Greatest Video Hits 1

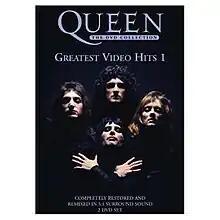

Greatest Video Hits 1 was the first Queen video collection on DVD. Most of the content was released previously on VHS and the long defunct CED Videodisc format as Greatest Flix in 1981. It was released in October 2002, and included video hits of the band between 1973 and 1981.